Yangon–Mandalay Expressway

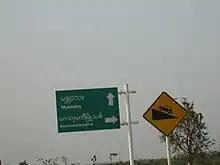
Traffic signs along the highway

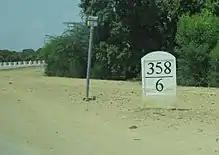
Mileposts on the YME use miles followed by furlongs (one-eighth of a mile)

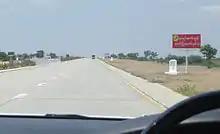
Milepost 355-2 south of Mandalay

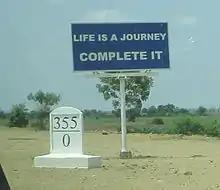
Safety message at Mile 355 south of Mandalay

The highway traffic signs do not comply with international standards. The highway's curves are not built for banked turns, making turns more treacherous than necessary. According to exile-run news agencies "The Irrawaddy" and "Mizzima", such failures may result in numerous accidents in the curves. Similarly, there are many accidents during the extension of the highway because there is no exit provided brake strip. It has been dubbed the "Death Highway" by some news agencies. According to police records, excessive speed is a major cause of accidents. Other causes include unsafe vehicles, the condition of the road surface and negligent driving.